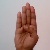
The image shows a hand gesture representing the letter 'B' in Indian Sign Language.